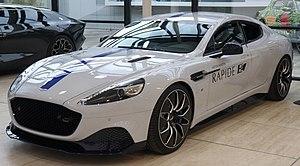
L'Aston Martin Rapide est une berline quatre portes, quatre sièges, produite par la marque de luxe britannique Aston Martin dont le but est de concurrencer la Porsche Panamera sa plus proche rivale ou dans un autre registre la Maserati Quattroporte.
L'Aston Martin Rapide E est le projet de production d'une berline de luxe quatre portes 100 % électrique du constructeur automobile britannique Aston Martin devant être commercialisée à partir de 2019. Le projet devant donner naissance au premier véhicule électrique de la marque britannique est abandonnée en janvier 2020.